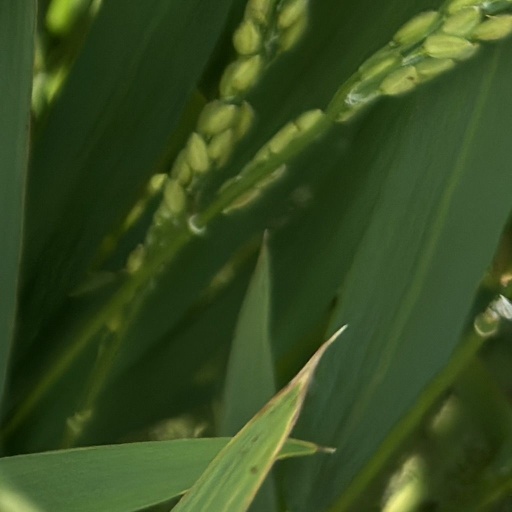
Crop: rice